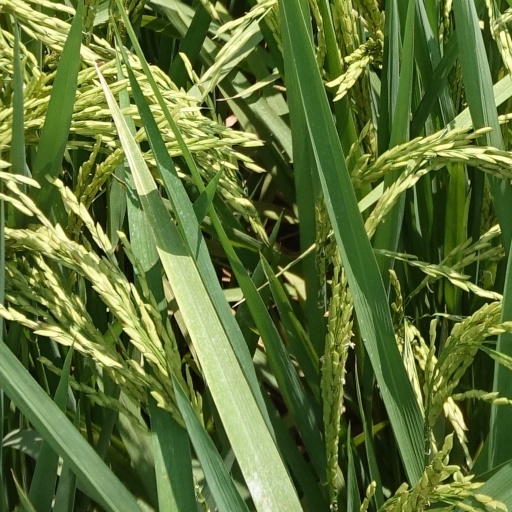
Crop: rice